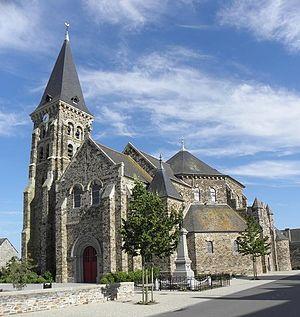
Église Saint-Méen et Sainte-Croix de La Fresnais (35).
L’église Saint-Méen-et-Sainte-Croix est un édifice religieux situé à La Fresnais, dans le département français d'Ille-et-Vilaine, en région Bretagne.
La Fresnais est une commune française située dans le département d'Ille-et-Vilaine en Région Bretagne, entre Dol-de-Bretagne et Saint-Malo. Elle est peuplée de 2 541 habitants.